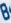
Number: 8